Beauty and the Bastard

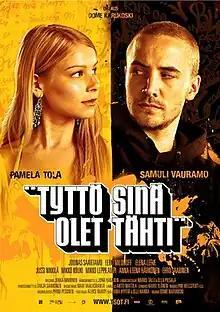
Original Finnish film poster

Beauty and the Bastard is a 2005 Finnish musical romantic drama film directed by Dome Karukoski and written by Pekko Pesonen. It stars Pamela Tola and Samuli Vauramo. Eero Milonoff, Joonas Saartamo, Mikko Leppilampi and Mikko Kouki play supporting roles. It is the feature-film debut of director Dome Karukoski, who had previous experience from commercials and short films. The music was composed by Jukka Immonen's Friend Music.